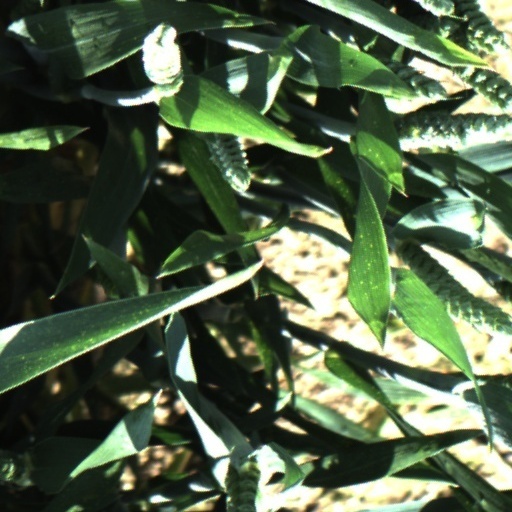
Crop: wheat